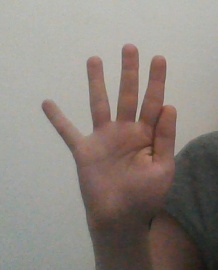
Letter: sheen